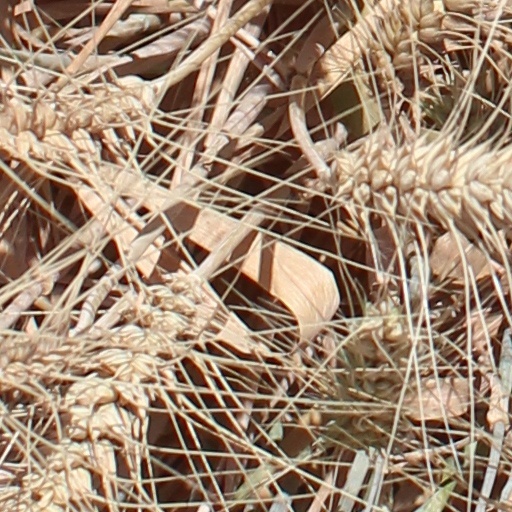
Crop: wheat